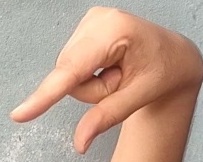
ASL sign: Q